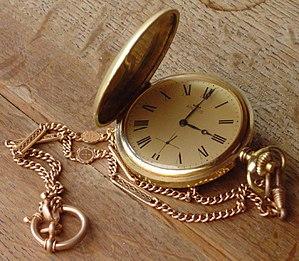
Montre gousset. Čeština: Kapesní hodinky.
Victor Joseph Prévost, surnommé Le boucher de la Chapelle ou Le bel homme, né à Mormant le 11 décembre 1836 et mort guillotiné à Paris le 19 janvier 1880, est un ancien boucher de forte stature, devenu successivement cuirassier, cent-garde puis gardien de la paix à la préfecture de police de Paris. Alors qu'il exerce cette activité, il commet au moins deux assassinats qu'il tenta de dissimuler en dépeçant ses victimes.
Return of the Obra Dinn, sous-titré An Insurance Adventure with Minimal Color, est un jeu vidéo d'aventure et de réflexion créé par le développeur indépendant Lucas Pope et édité par 3909 LLC. Il sort le 18 octobre 2018 sur Windows et Mac, et des portages sont également sortis sur Xbox One, PlayStation 4 et Nintendo Switch le 18 octobre 2019.
La métaphysique analytique est une branche de la philosophie analytique qui se propose d'étudier le monde, les choses ou les processus en tant qu'ils existent indépendamment de l’expérience sensible que nous en avons, ou de la représentation que nous nous en faisons. Son origine récente, que l'on peut approximativement situer au milieu du XXᵉ siècle, est associée à une renaissance des questions ontologiques et métaphysiques au sein de la philosophie analytique, après son « tournant linguistique ». On parle ainsi parfois de tournant ontologique pour caractériser cette renaissance, qui correspond moins à un rejet des perspectives philosophiques et analytiques sur le langage et l'esprit qu'à une réapparition de questions portant sur la structure du monde, la nature et le nombre des abstractions dont on peut supposer l'existence, la nature de l'esprit et de son interaction avec le monde, ainsi que sur d'autres sujets philosophiques traditionnels concernant la réalité.
Une montre de gousset, ou montre à gousset, est un type de montre de poche, le gousset étant le nom de la petite poche du gilet prévue à cet usage. Les montres sont généralement attachées au gilet par une chaîne ou un ruban et sont souvent pourvues d'un couvercle. Le remontoir et la molette de réglage de l'heure se trouvent à douze heures, dans l'anneau.
En philosophie, l’identité personnelle désigne le fait pour un sujet d'être un individu à la fois distinct de tous les autres et demeurant le même à travers le temps.